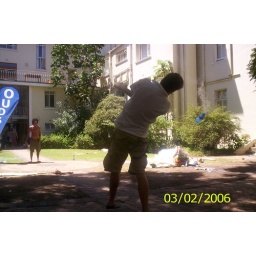
Well done sussie! See the flying bottle on the right. Needless to say the game was over after the photo was taken.